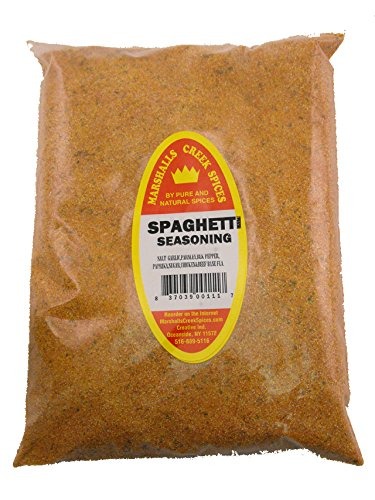
Item Name: Marshall's Creek Spices Seasoning Refill, Spaghetti, 15 Ounce
Bullet Point 1: Marshall's Creek Spices buys in small quantities and packs weekly providing the freshest spices possible. Fresher spices means more flavor and a longer shelf life.
Bullet Point 2: No Fillers, no MSG
Bullet Point 3: All Natural, Kosher
Bullet Point 4: Resealable food grade refill pouch
Bullet Point 5: Marshall's Creek Spices buys in small quantities and packs weekly providing the freshest spices possible
Value: 15.0
Unit: Ounce

Price: 11.48